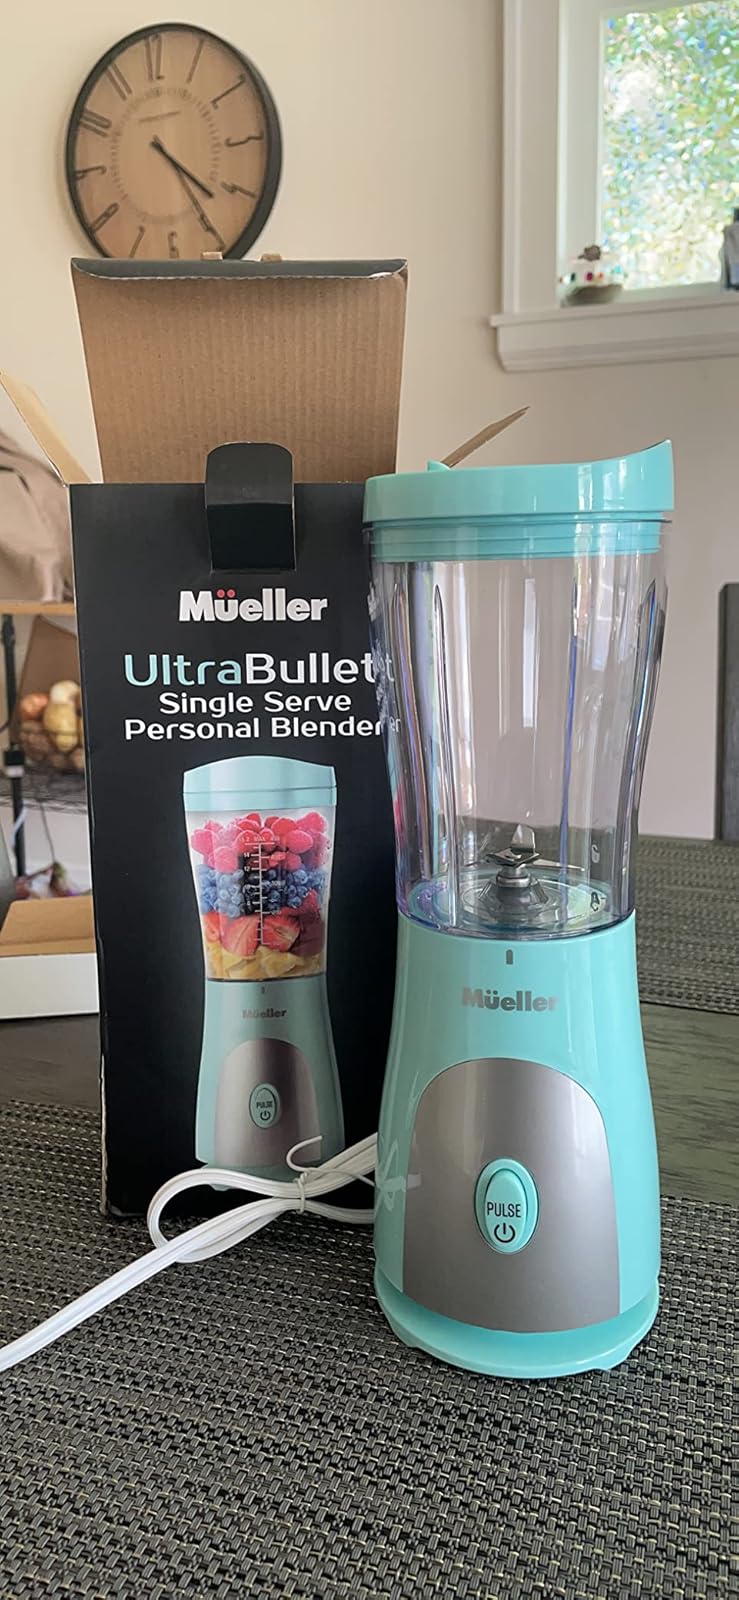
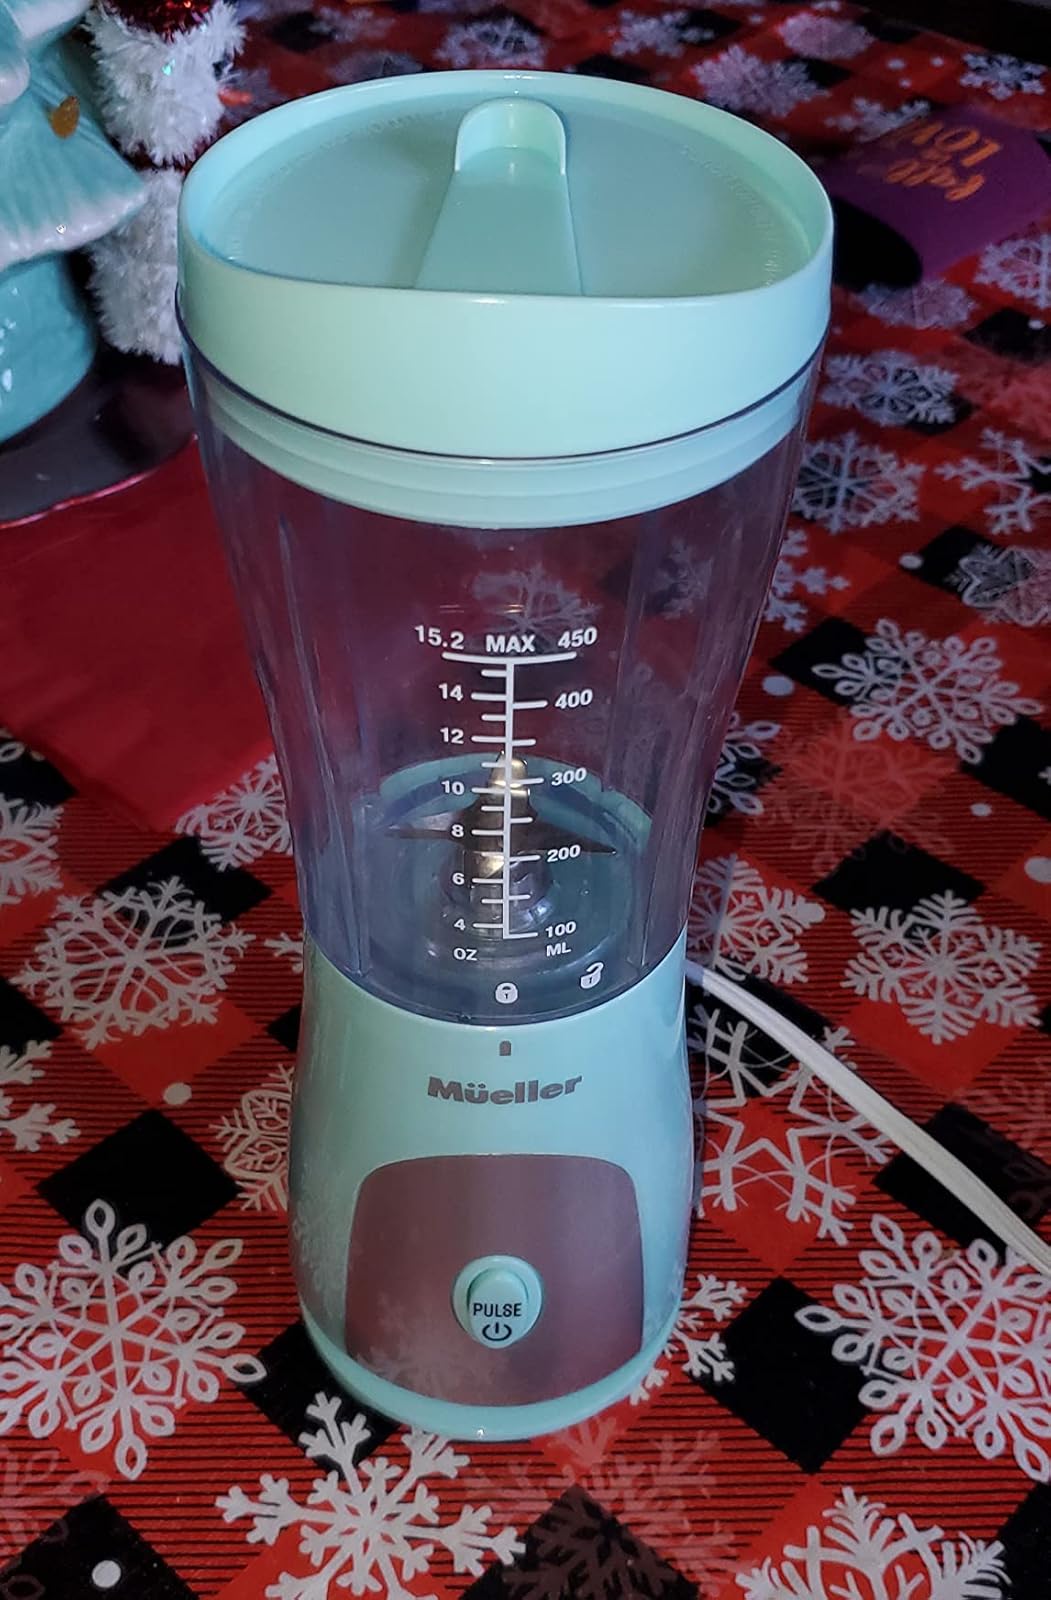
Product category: items_blender
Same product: yes